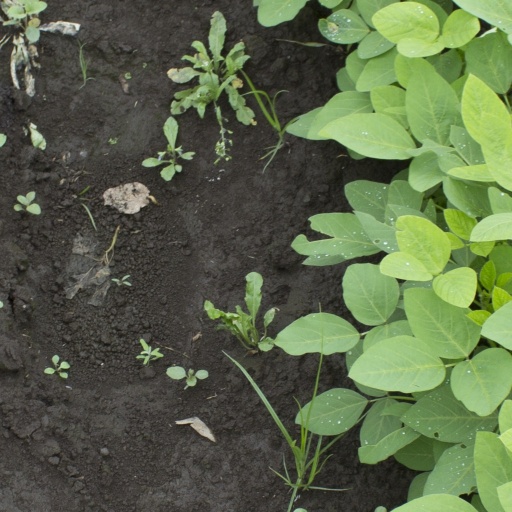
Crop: soybean